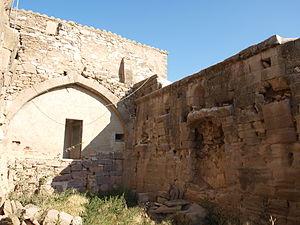
La Figuerosa — ancienne église